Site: brandenburg
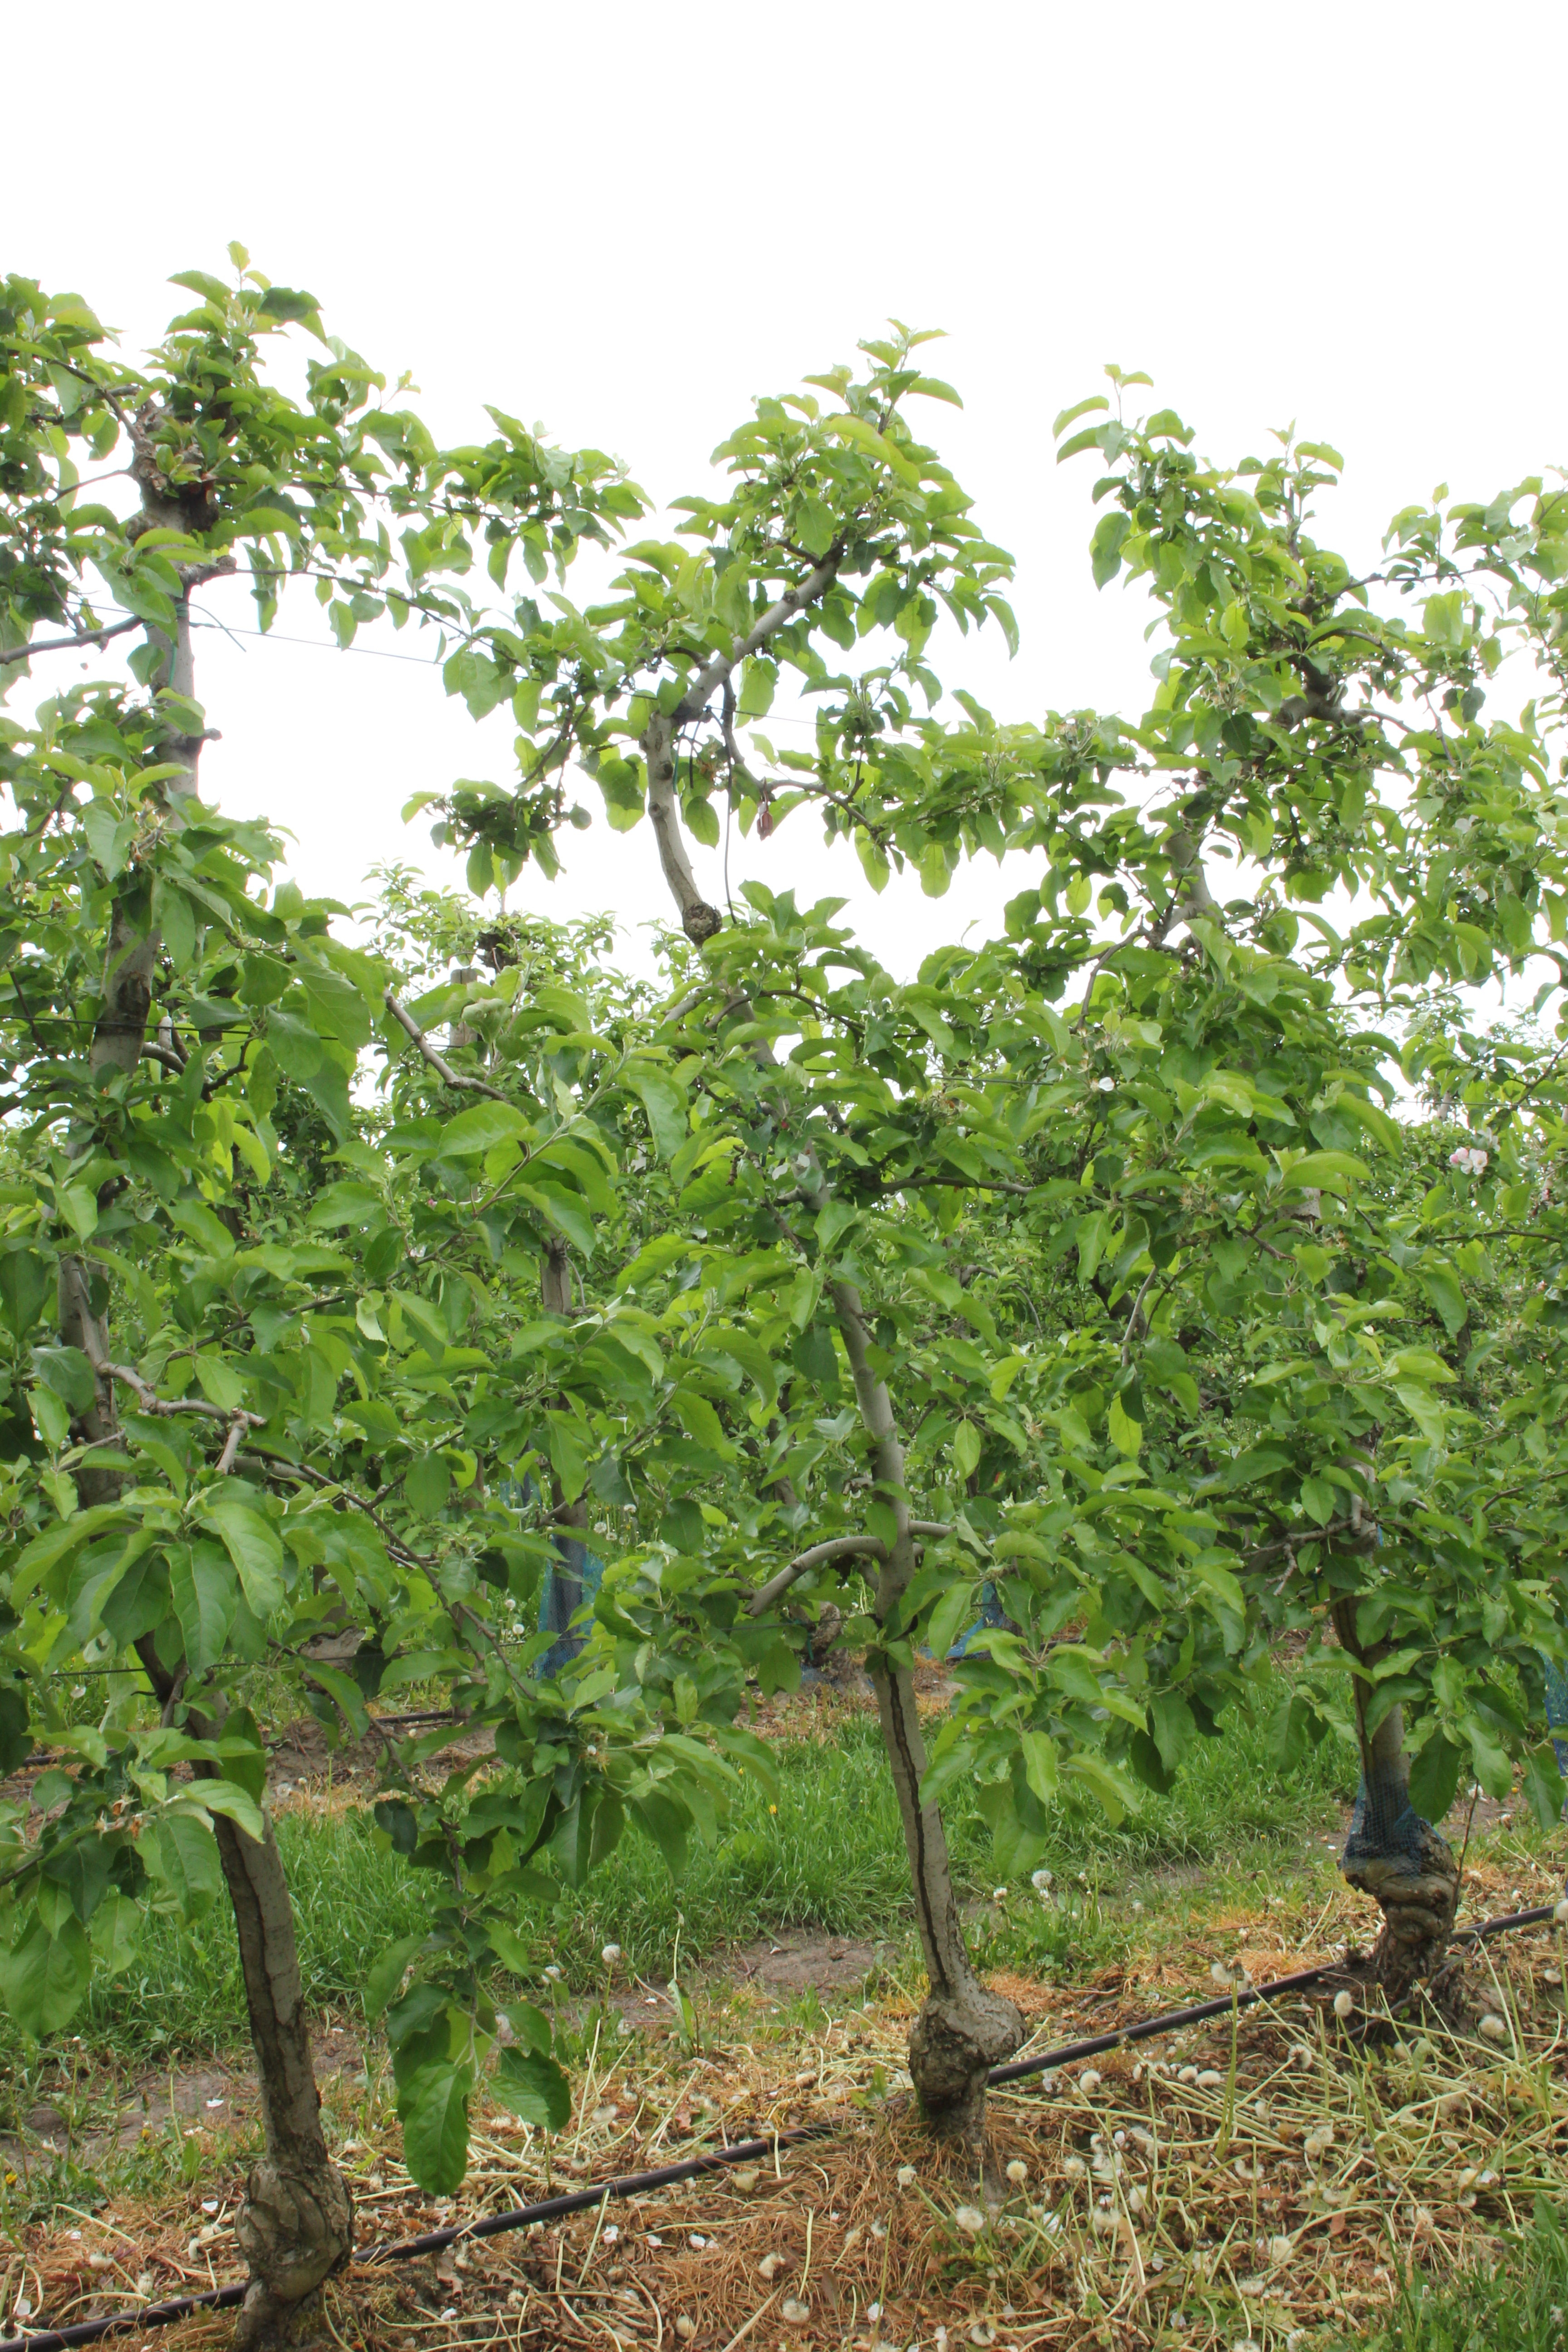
Growth stage (BBCH 67): Flowering